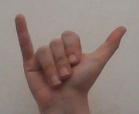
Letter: ya